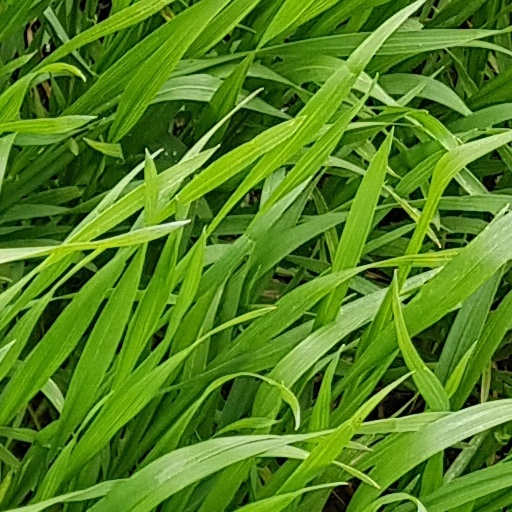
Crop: wheat